Blas Ople

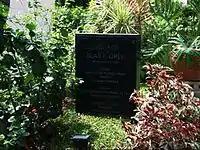
Gravesite of Blas Ople at the Libingan ng mga Bayani

In the months prior to his death, Ople, a longtime chain smoker, had suffered from ill health and often attended international conferences in a wheelchair. On the night of December 13, 2003, Ople had difficulty breathing and lost consciousness while aboard a Japan Asia Airways flight from Bangkok to Tokyo. The flight was diverted to Chiang Kai-shek International Airport in Taoyuan County, Taiwan (now Taoyuan City), and Ople was rushed to a nearby hospital where he was initially pronounced dead on arrival, but given medical treatment nonetheless. Efforts to revive him were futile, and his death on Sunday, December 14, 2003, was announced by his family.